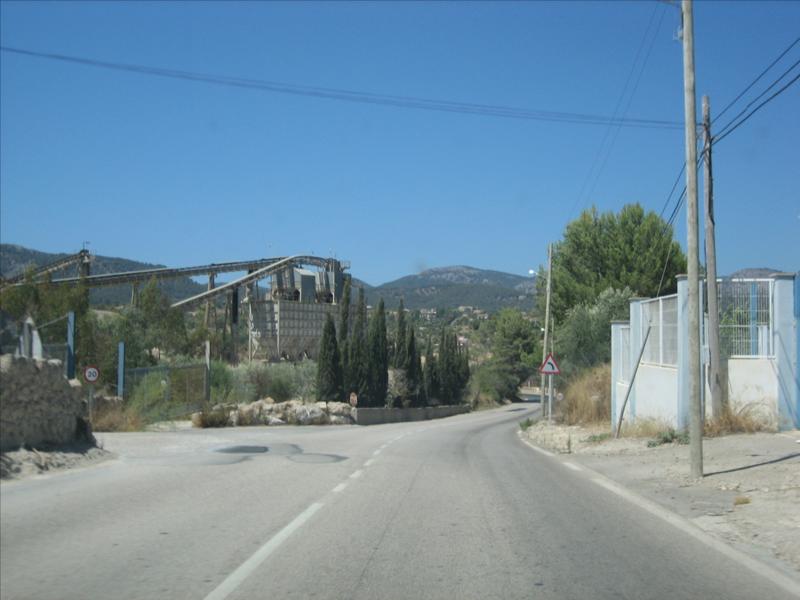
question: 右の標識はどんな形ですか？
answer: 三角

question: 右の標識の外枠は何色ですか？
answer: 赤

question: 右の標識の枠の中は何色ですか？
answer: 白

question: 左の標識の外枠は何色ですか？
answer: 赤

question: 左の標識の枠の中は何色ですか？
answer: 白

question: 左の標識に書かれた数字の十の位の数字はいくつですか？
answer: 3

question: 左の標識に書かれた数字の一の位の数字はいくつですか？
answer: 0

question: 標識はいくつありますか？
answer: 2つ